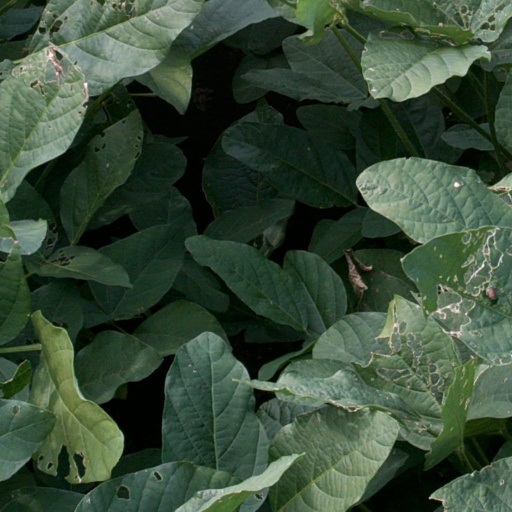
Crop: soybean